Li Po Chun United World College

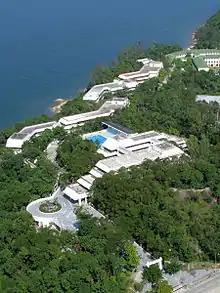
Aerial view of Li Po Chun UWC Campus

Li Po Chun UWC admits students from over 110 countries in addition to students from many local Hong Kong schools. The student body is made up of roughly 42% local and 58% overseas students. In the year 2020–2021, students coming from all 6 inhabited continents represented 90 countries in the world.